Sportsmen's Lodge

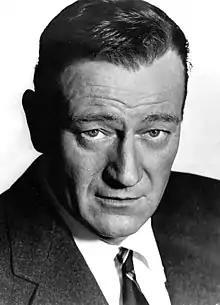
John Wayne taught his kids to fish at the Lodge's trout ponds

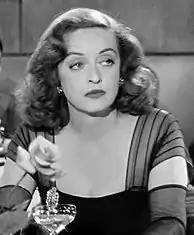
Bette Davis baited hooks with liverwurst and drank martinis at the Lodge

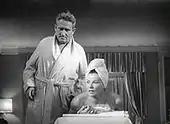
Spencer Tracy and Katharine Hepburn were frequent guests at the Lodge

The original Sportsmen's Lodge opened in the 1880s before the movie business existed and before Studio City had its name. A history of Studio City published by the "Studio City Sun" describes the Lodge as an "enduring symbol of lost rural Valley life." The "Sun" notes that the site has had many owners since the 1880s but was "always a geographic crossroads for travelers because of its proximity to the river, the canyons, and watering holes created by a natural artesian spring." In the days before freeways were built across the Valley, "all traffic passed along Ventura Boulevard’s two dirt lanes in the sparsely populated Valley, and 'when people were starting to take road trips, this was an oasis at the end of the road.'"